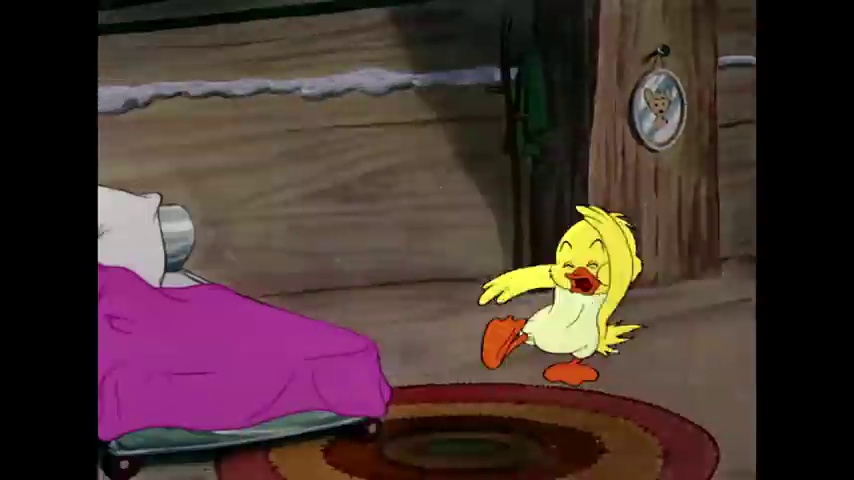
Portrait style: Cartoon Portrait